Neubrandenburg

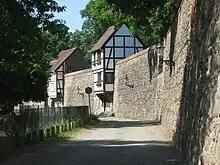
Two of the 25 (formerly 56) typical timbered Wiek houses along the Neubrandenburg city wall

The region had been left largely empty during the Migration Period and was re-settled by Slavs who then formed the Veleti, starting in the 7th century. Frankish and Saxon influence increased since the late 8th century but suffered several setbacks. After final subjugation by the Saxons in the mid-12th century, German colonisation greatly intensified after 1200. The first Christian monks in the area were Premonstratensians at Broda Abbey, a monastery by the lakeshore (about 1240). The foundation of the city known as of Neubrandenburg took place in 1248, when the Margrave of Brandenburg decided to build a settlement in the northern part of his fief, naming it after the older city of Brandenburg further south. In 1292, the city and the surrounding area became part of Mecklenburg.